Tarōbōgū-mae Station

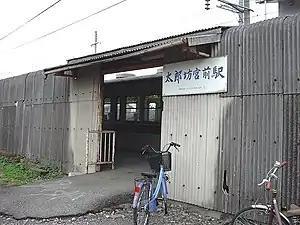
Tarōbōgūmae Station, July 2003

is a passenger railway station in located in the city of Higashiōmi, Shiga Prefecture, Japan, operated by the private railway operator Ohmi Railway. Although Ohmi Railway did use the name Tarōbōgū-mae with long sound for the first "o" on its web page, as of 2024 it does use the name Tarobōgū-mae with a short sound for the first "o".